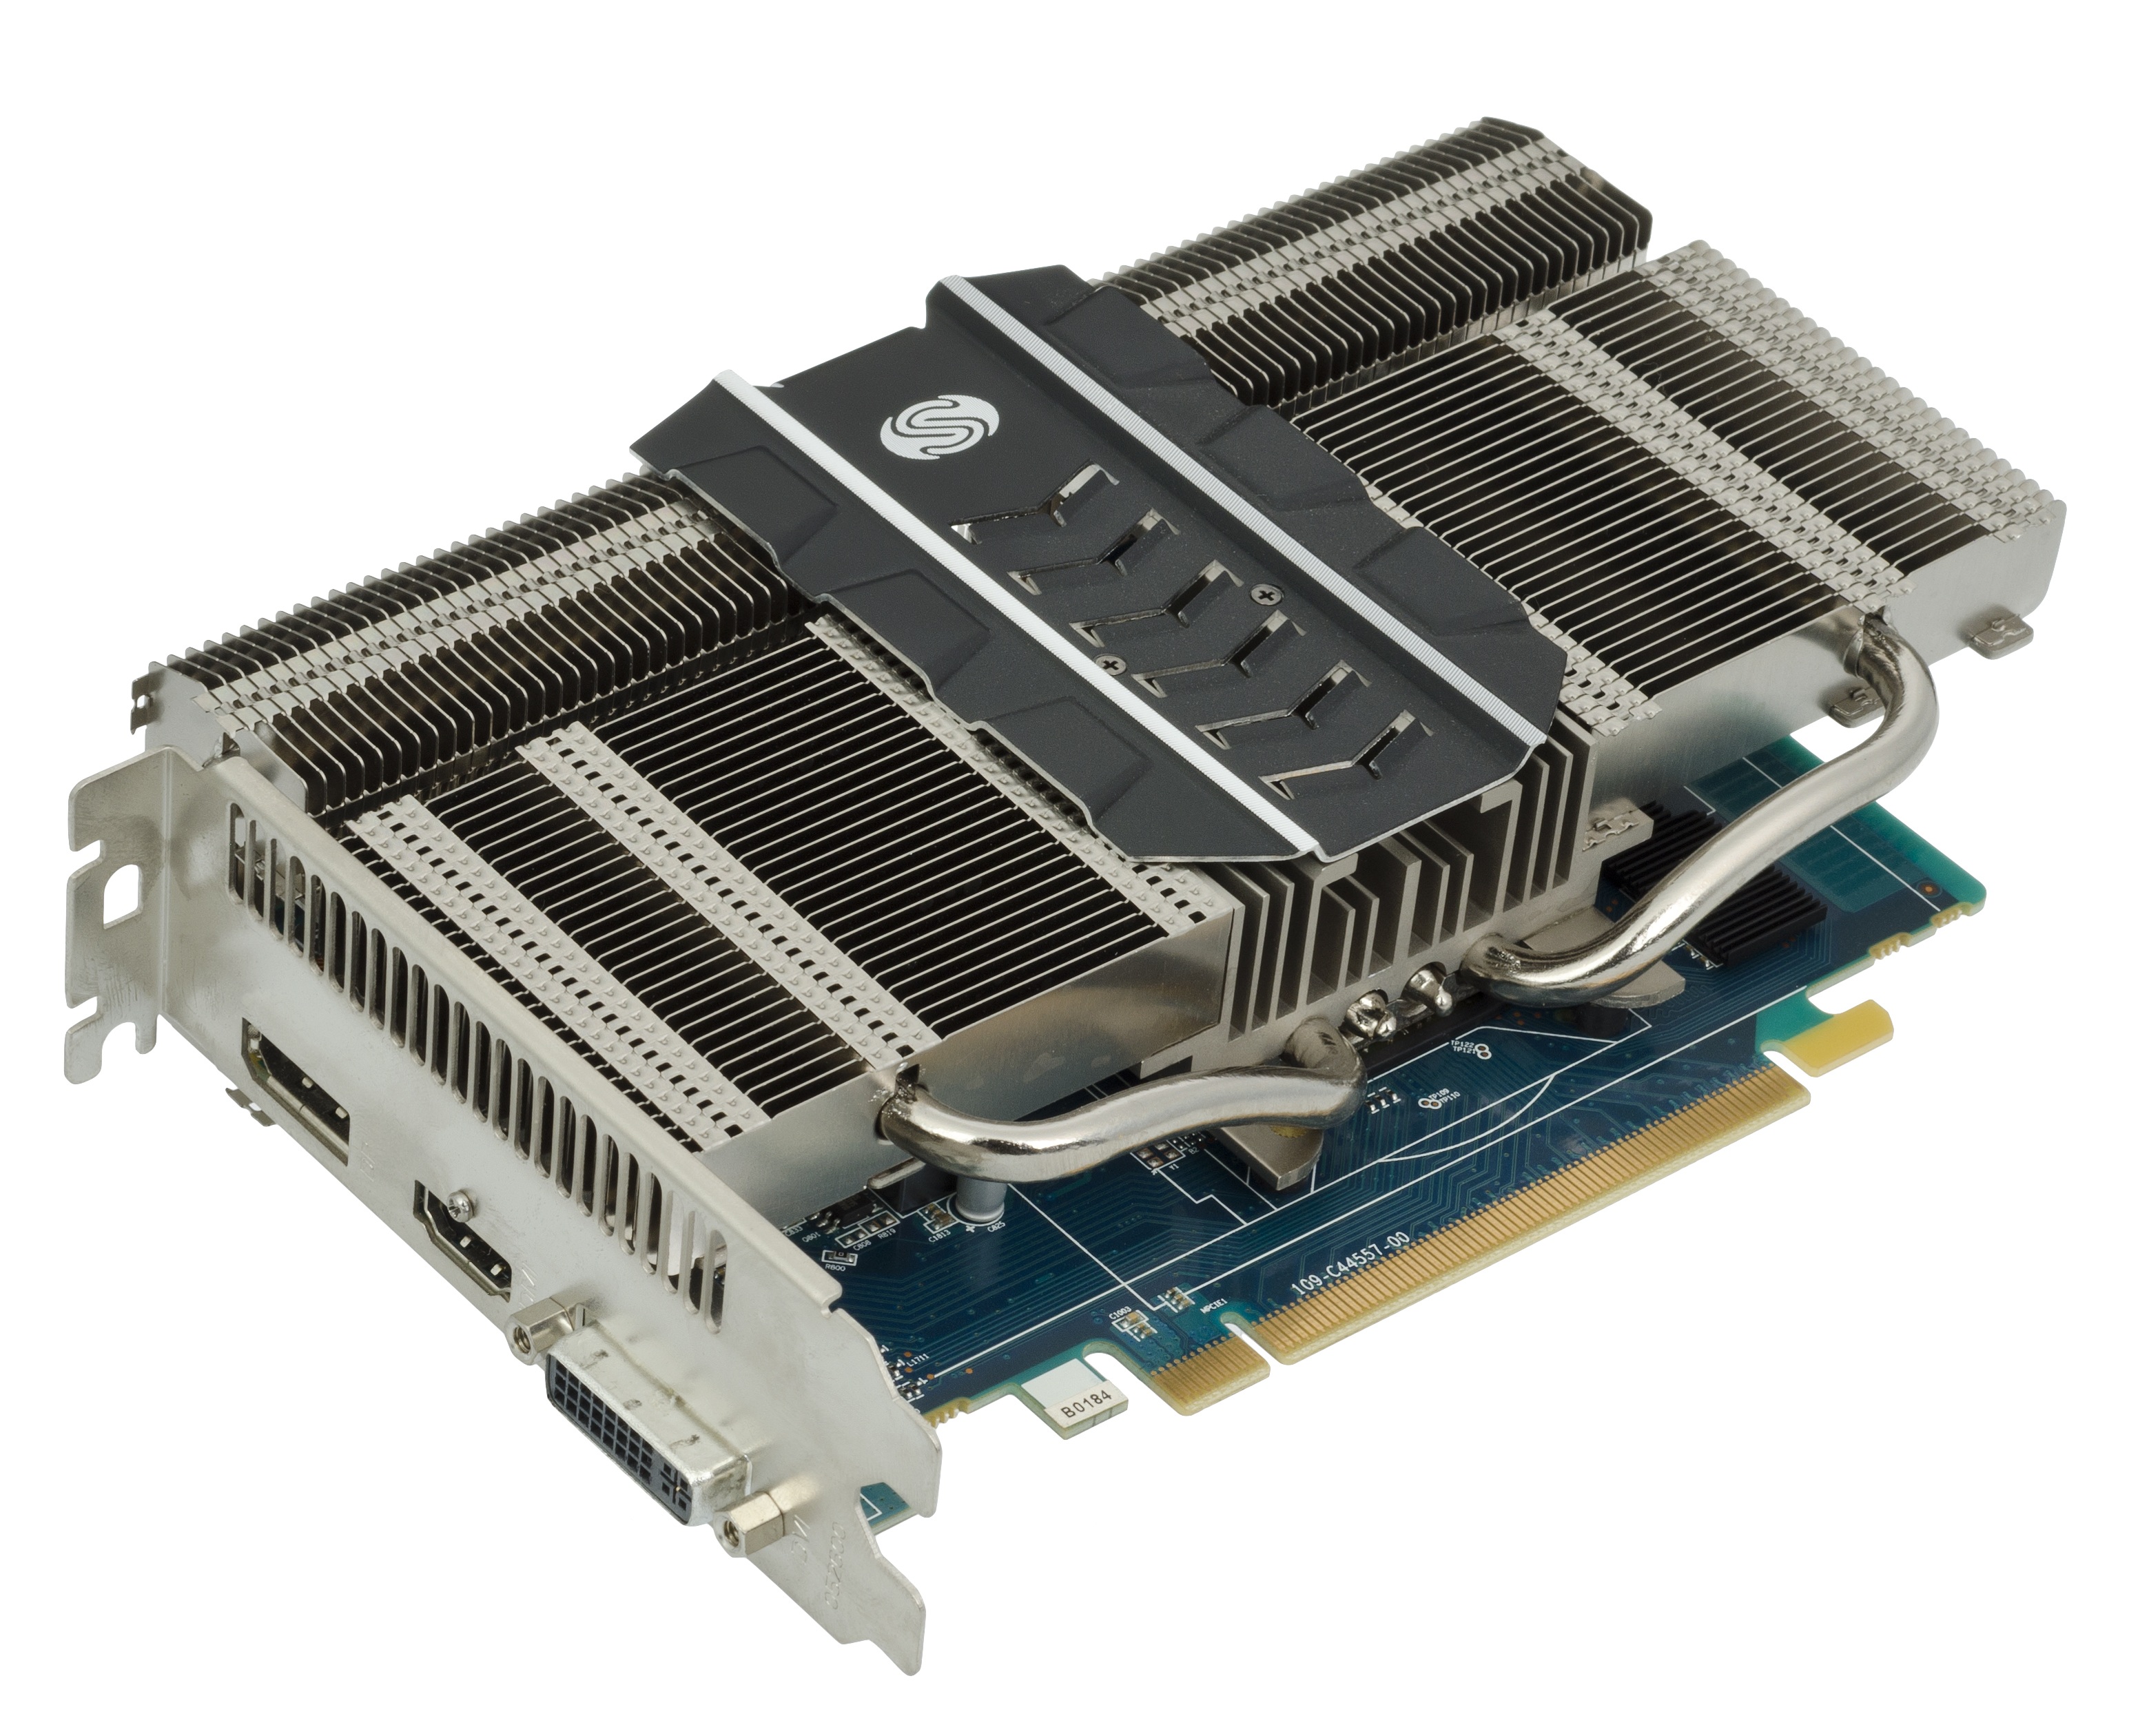
technology, hd, sapphire, microcontroller, video card, electronic device, computer hardware, personal computer hardware, electronics accessory, network interface controller, io card, radeon